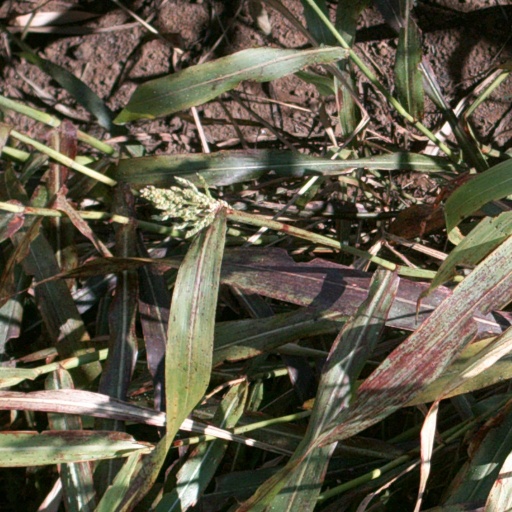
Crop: sorghum